8th Battalion (Australia)

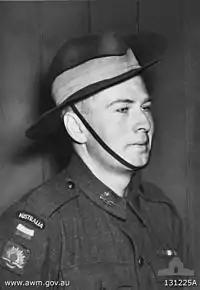
Frank Partridge, who received the Victoria Cross for actions on Bougainville in 1945

In 1945, the battalion finally received its chance to take part in the fighting against the Japanese when they were moved from the Outer Islands to Soraken and took part in the final phases on the Bougainville campaign. During the fighting that it took part in during late July around Ratsua, one of the 8th Battalion's members, Private Frank John Partridge carried out the deeds for which he was later awarded the Victoria Cross. Partridge's award was the first such award made to an Australian soldier serving in the Militia. This battalion was disbanded on 2 May 1946. It suffered 49 casualties during its active service on Bougainville, of which 19 were killed. Its members received the following decorations: one Victoria Cross, two Military Medals, and eight Mentions in Despatches.